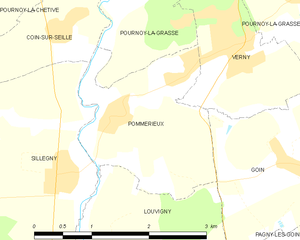
Pommérieux est une commune française située dans le département de la Moselle en région Grand Est.